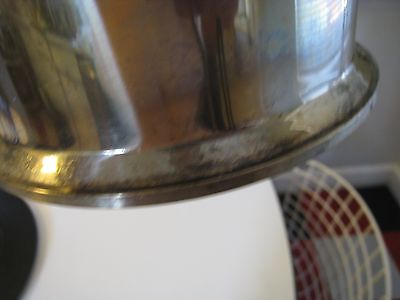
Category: kettle